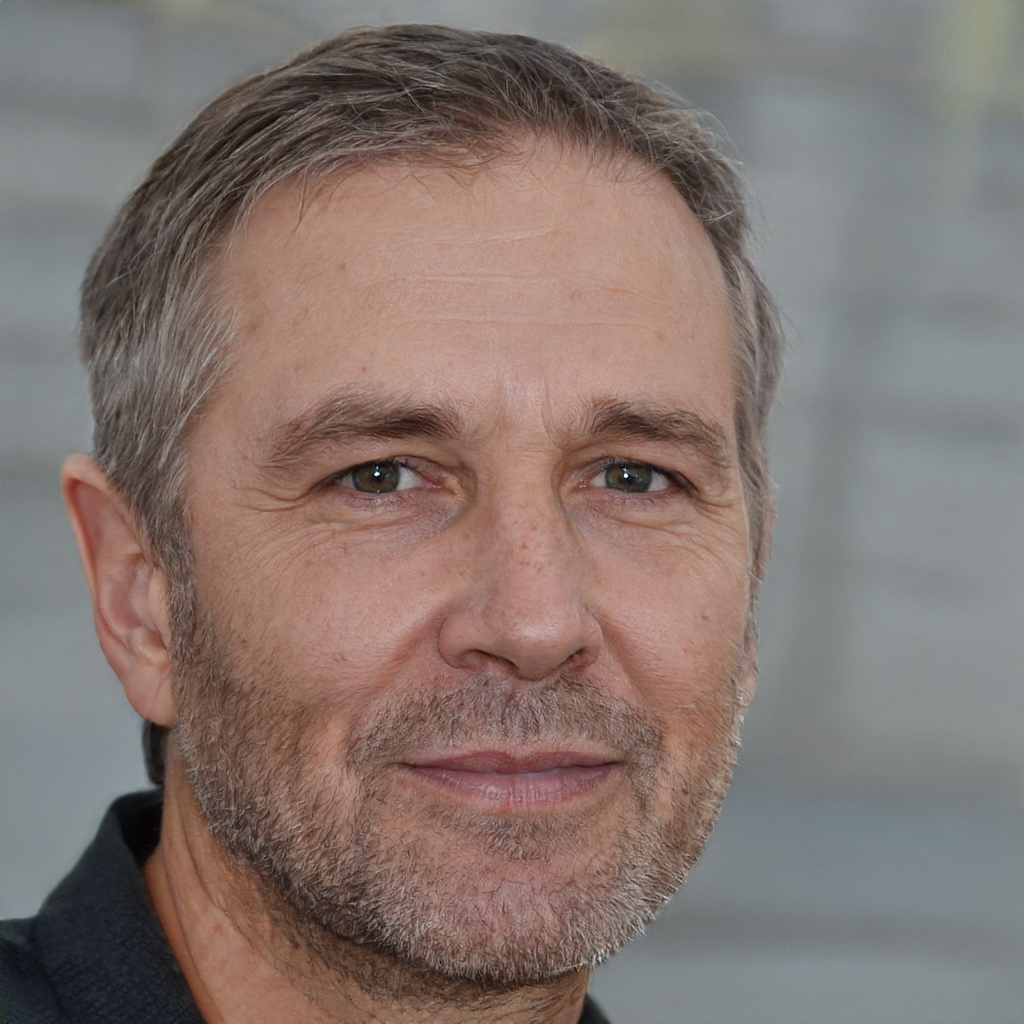
Gender: Male